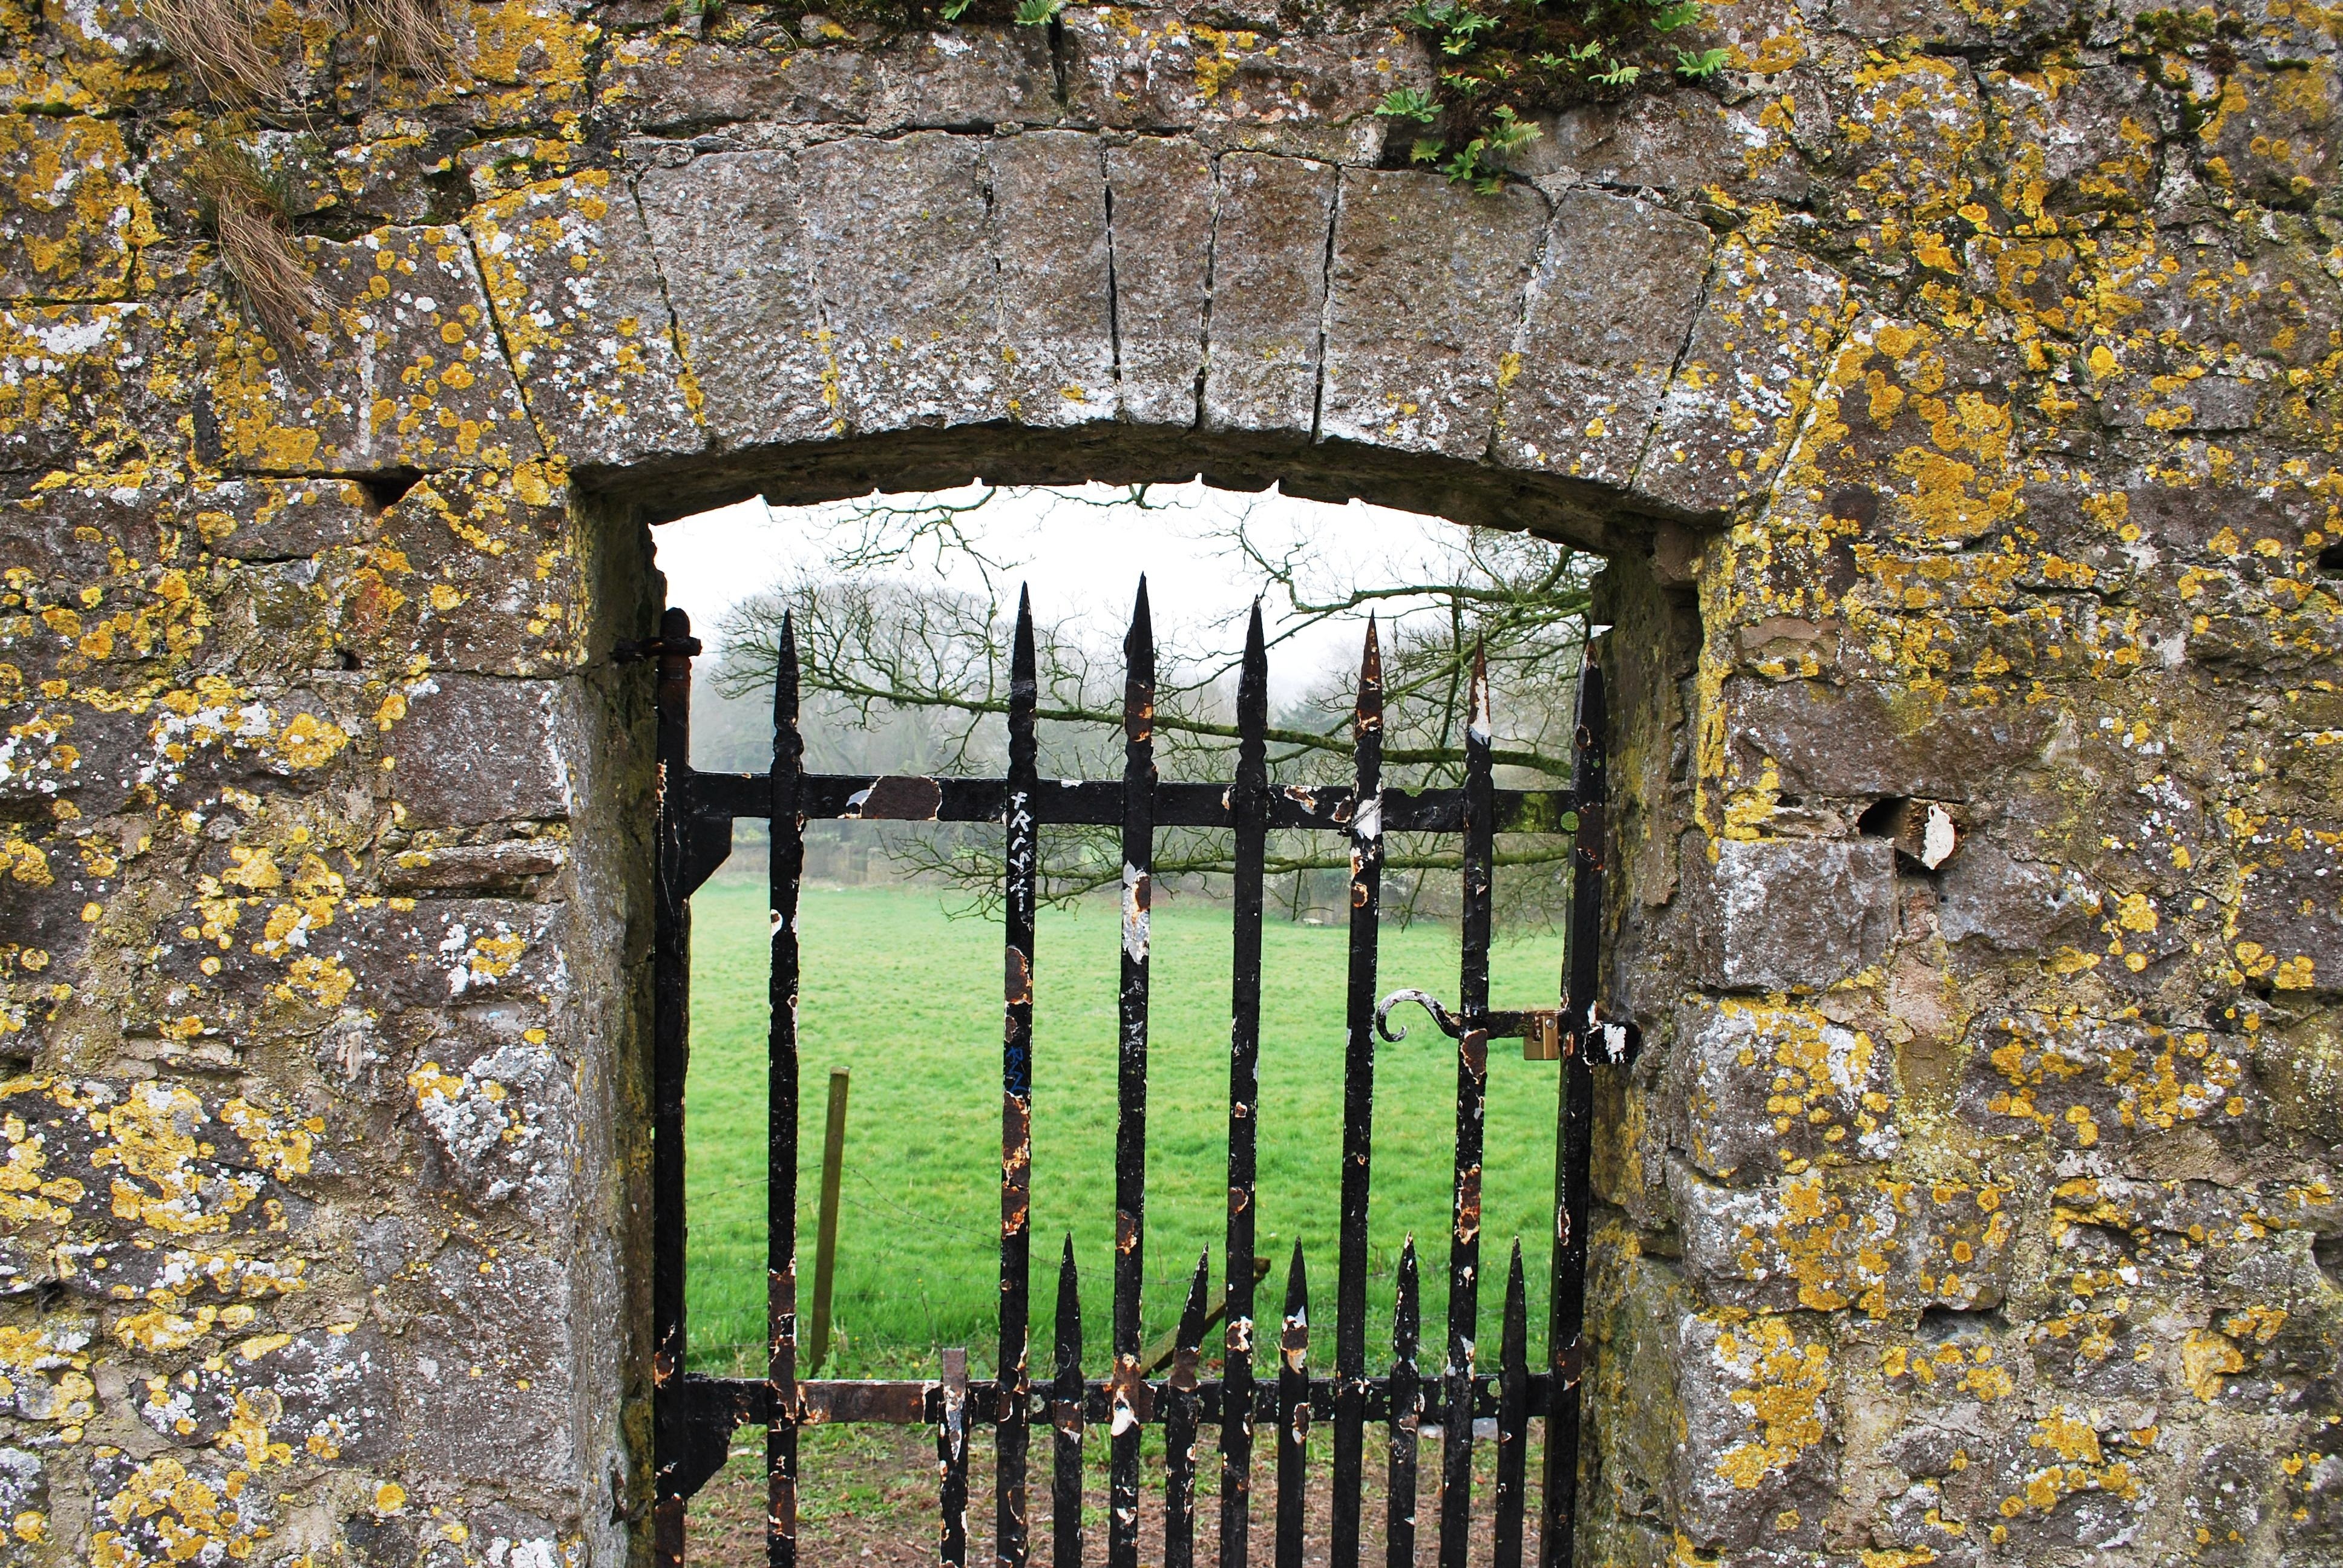
tree, rock, leaf, window, wall, stone, green, autumn, scenery, gate, ruins, ireland, county